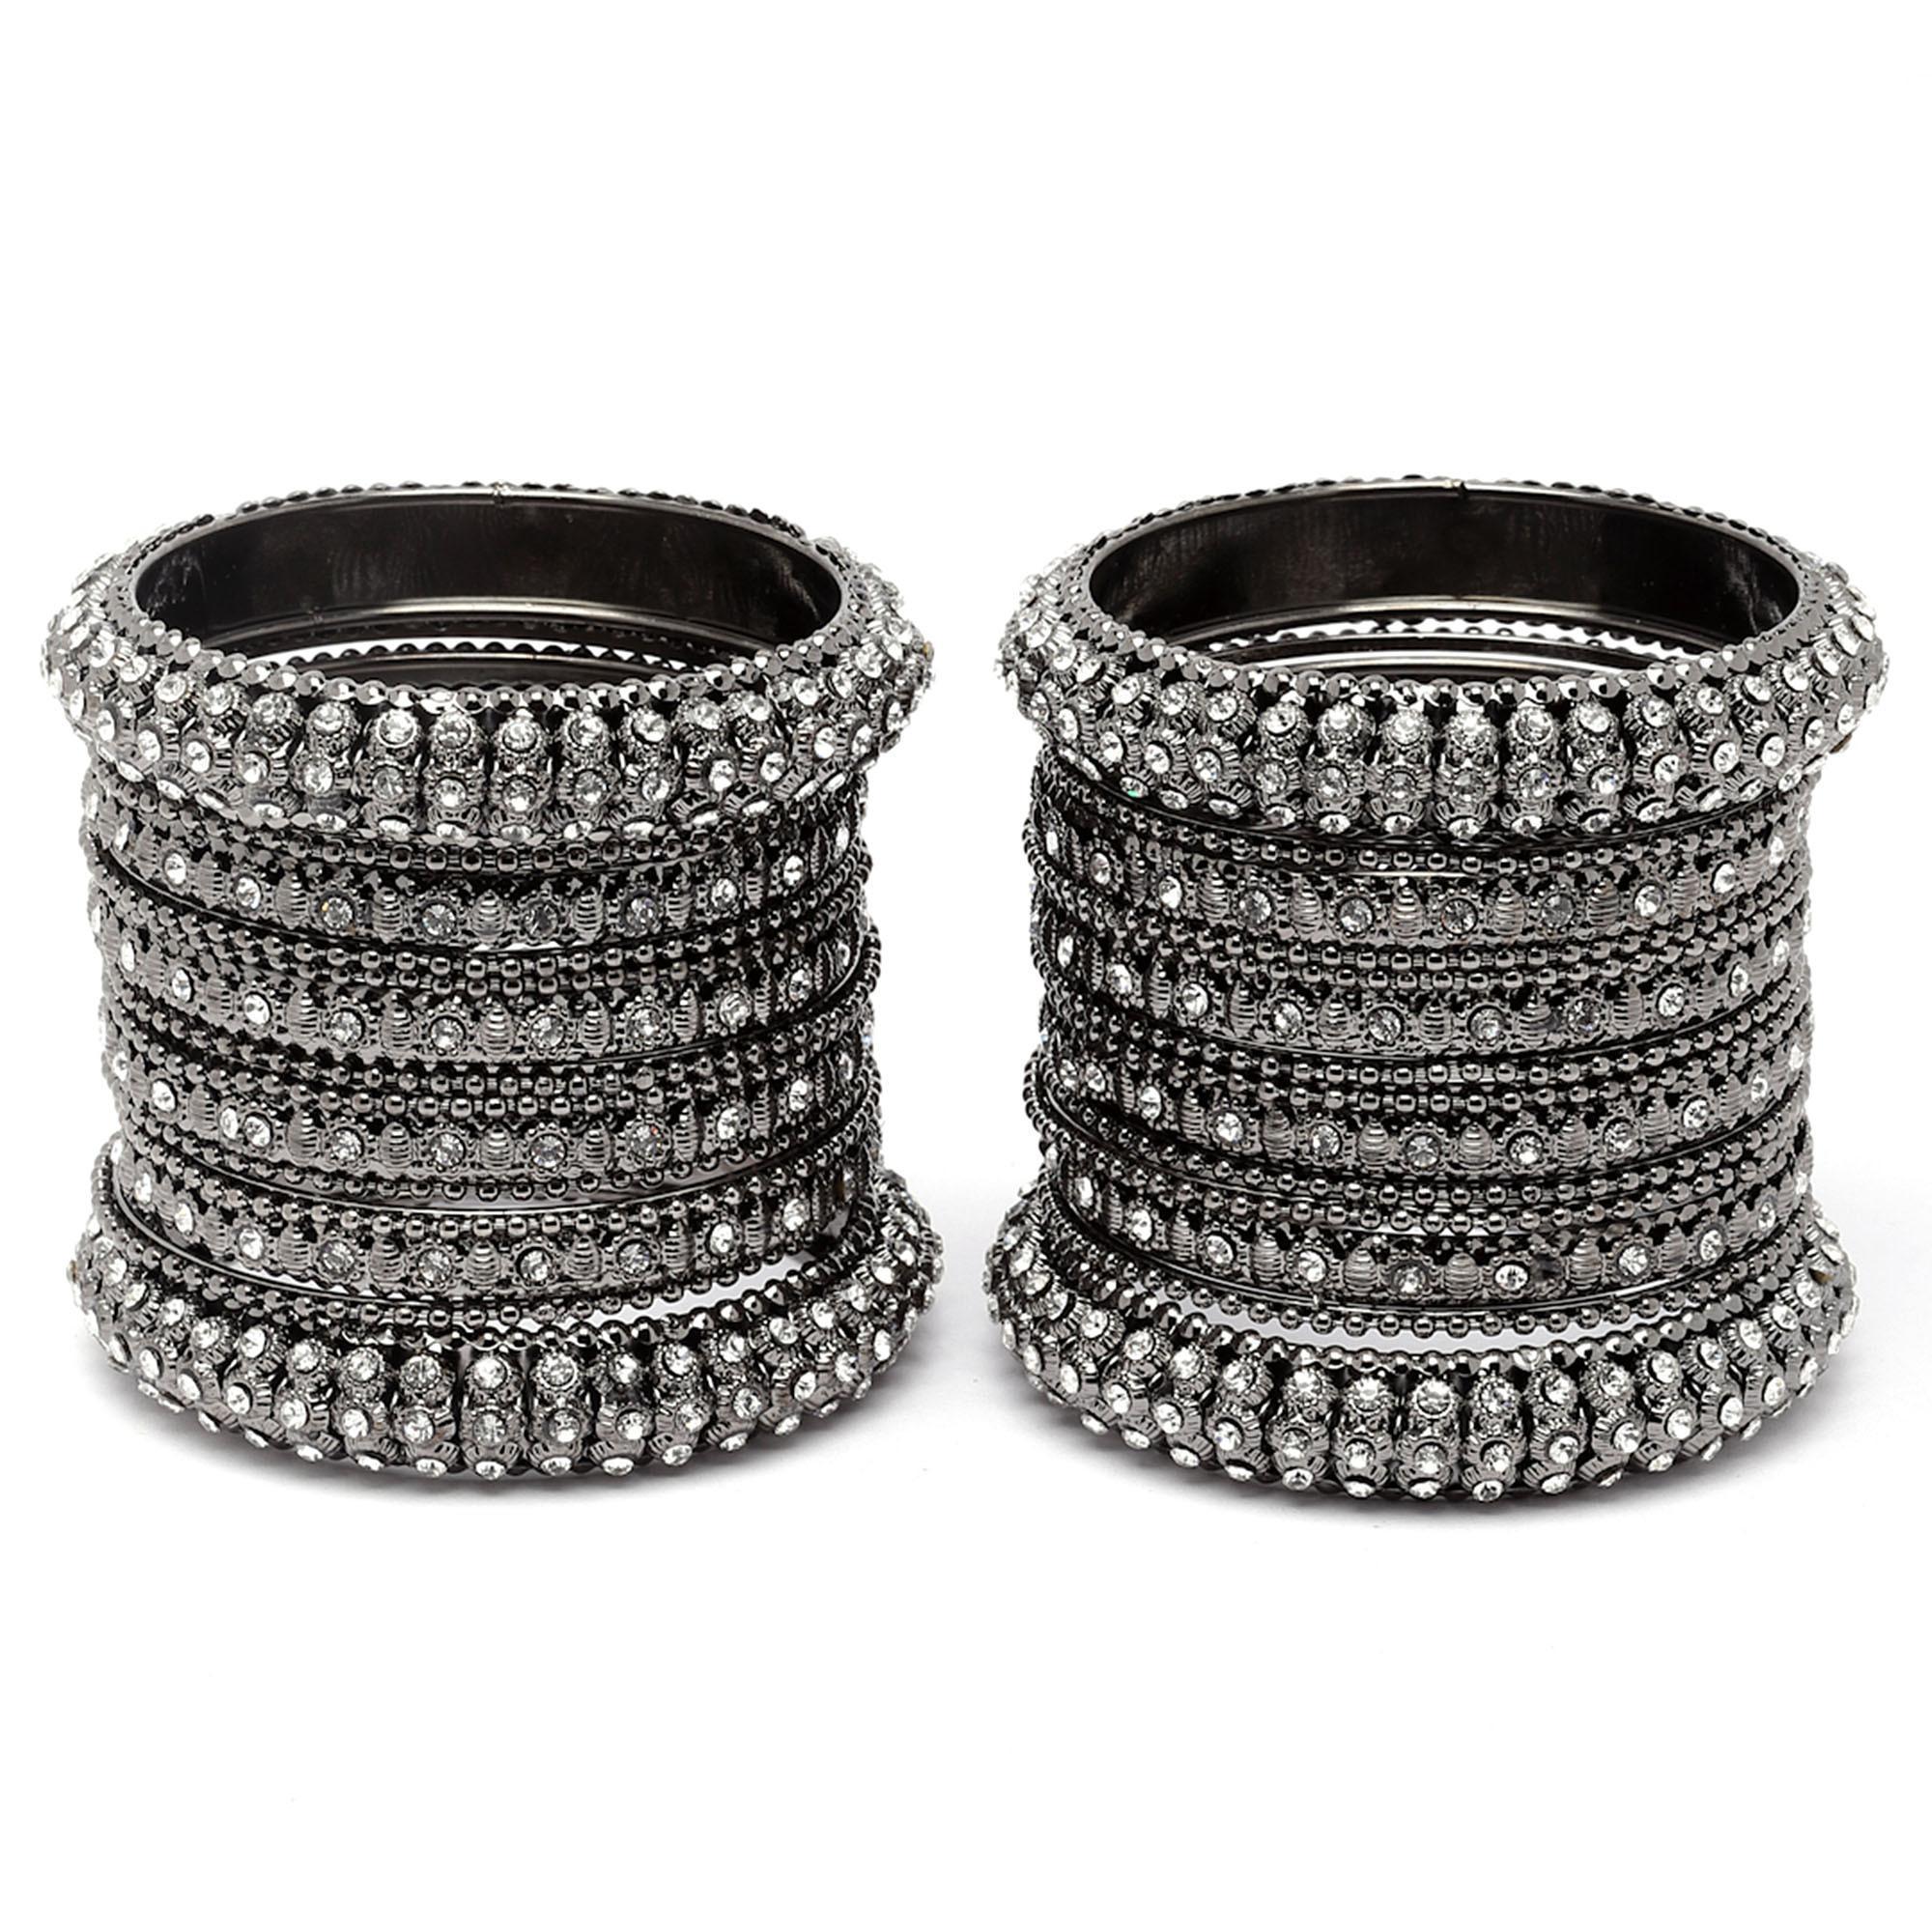
 Zeneme Silver-Plated Oxidised Metallic, White Artificial Stones Studded Bangles Jewellery Set For Girls And Women (Set Of 6)
Type: Bangles
Brand: Zeneme
Price: Rs. 469
 Stylish party wear bangles - zeneme fashion jewellery presents these stylish bangles which are suitable for all occasions office wear, wedding and party wear. The colour complements all outfits and may be worn as a statement piece to any occasion. The designer artificial jewellery at zeneme is available in various designs and patterns like floral design, heart shape design, dancing peacock, crystal design and many more. The imitation designer jewellery that will go with your outfit and style up your fashion statement with variable designs and patterns to give you charming and elegant look is available at zeneme. Zeneme has huge collection of designer imitation jewellery like american diamond jewellery collection, gold plated jewellery collection, temple jewellery collection, valentine collection, jewellery combos and many more.
Features: What you get - set of 6 oxidised silver-plated black toned bangles has white artificial stones studded, secured with slip-on closure. ,Luxury gifting idea - give a meaningful and luxurious gift with zeneme jewellery.,Material craftsmanship - finest quality stones and environmentally friendly nonprecious metals are used for making the jewelry set.,Jewellery care - keep the jewellery away from direct heat, water, perfumes, deodorants and other strong chemicals as they may react with the metal or plating.,Nickel free and lead free as per international standards that makes it very skin friendly.,The plating is non-allergic and safe for all environments. . Dimensions - bangle size 2.4 - diameter - 5.715 cm, circumference - 17.9324 cm bangle size 2.6 - diameter - 6.0325 cm, circumference - 18.9484 cm bangle size 2.8 - diameter - 6.35 cm, circumfere,Store the jewellry when not in use in a storage box or a cloth pouch to retain its shine.,It is safe for wearing for long hours. Exquisite handwork is required since some crystals are too small to pick my fingers, really hard and time-consuming.
Included: Set Of 6 X Artificial Stones Studded Bangles Jewellery Set